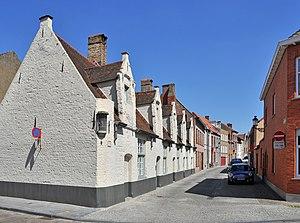
Bruges (Belgique)